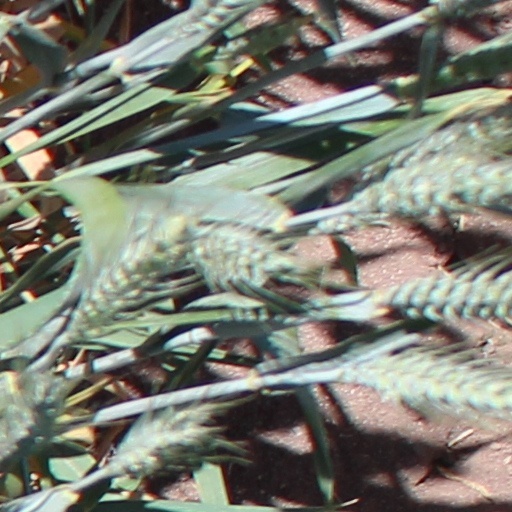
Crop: wheat